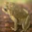
Label: frog